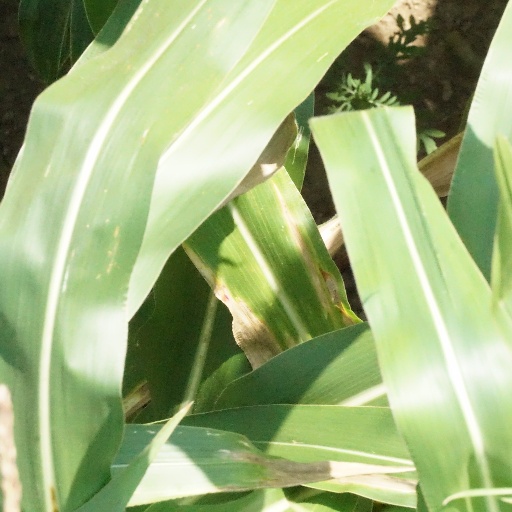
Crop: maize; corn